Pre-Columbian rafts

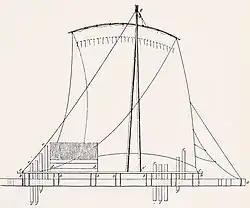
A Peruvian raft in 1841.

Pre-Columbian rafts plied the Pacific Coast of South America for trade from about 100 BCE, and possibly much earlier. The 16th-century descriptions by the Spanish of the rafts used by Native Americans along the seacoasts of Peru and Ecuador has incited speculation about the seamanship of the Indians, the seaworthiness of their rafts, and the possibility that they undertook long ocean-going voyages. None of the prehistoric rafts have survived and the exact characteristics of their construction and the geographical extent of their voyages are uncertain.